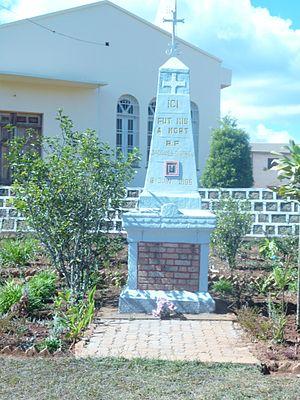
Jacques Berthieu, né le 27 novembre 1838 à Polminhac, en France dans le Cantal et mort le 8 juin 1896 à Ambiatibe, est un prêtre jésuite français, missionnaire à Madagascar. Mort pour la foi chrétienne lors de la rébellion Menalamba de 1896, il fut le premier bienheureux et martyr malgache. Il a été canonisé par le pape Benoît XVI le 21 octobre 2012.